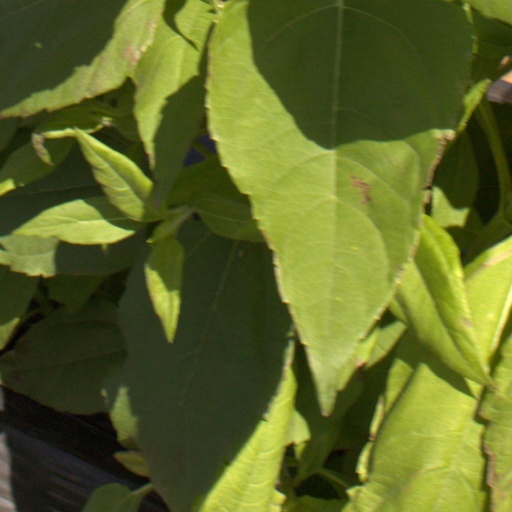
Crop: Jerusalem artichoke